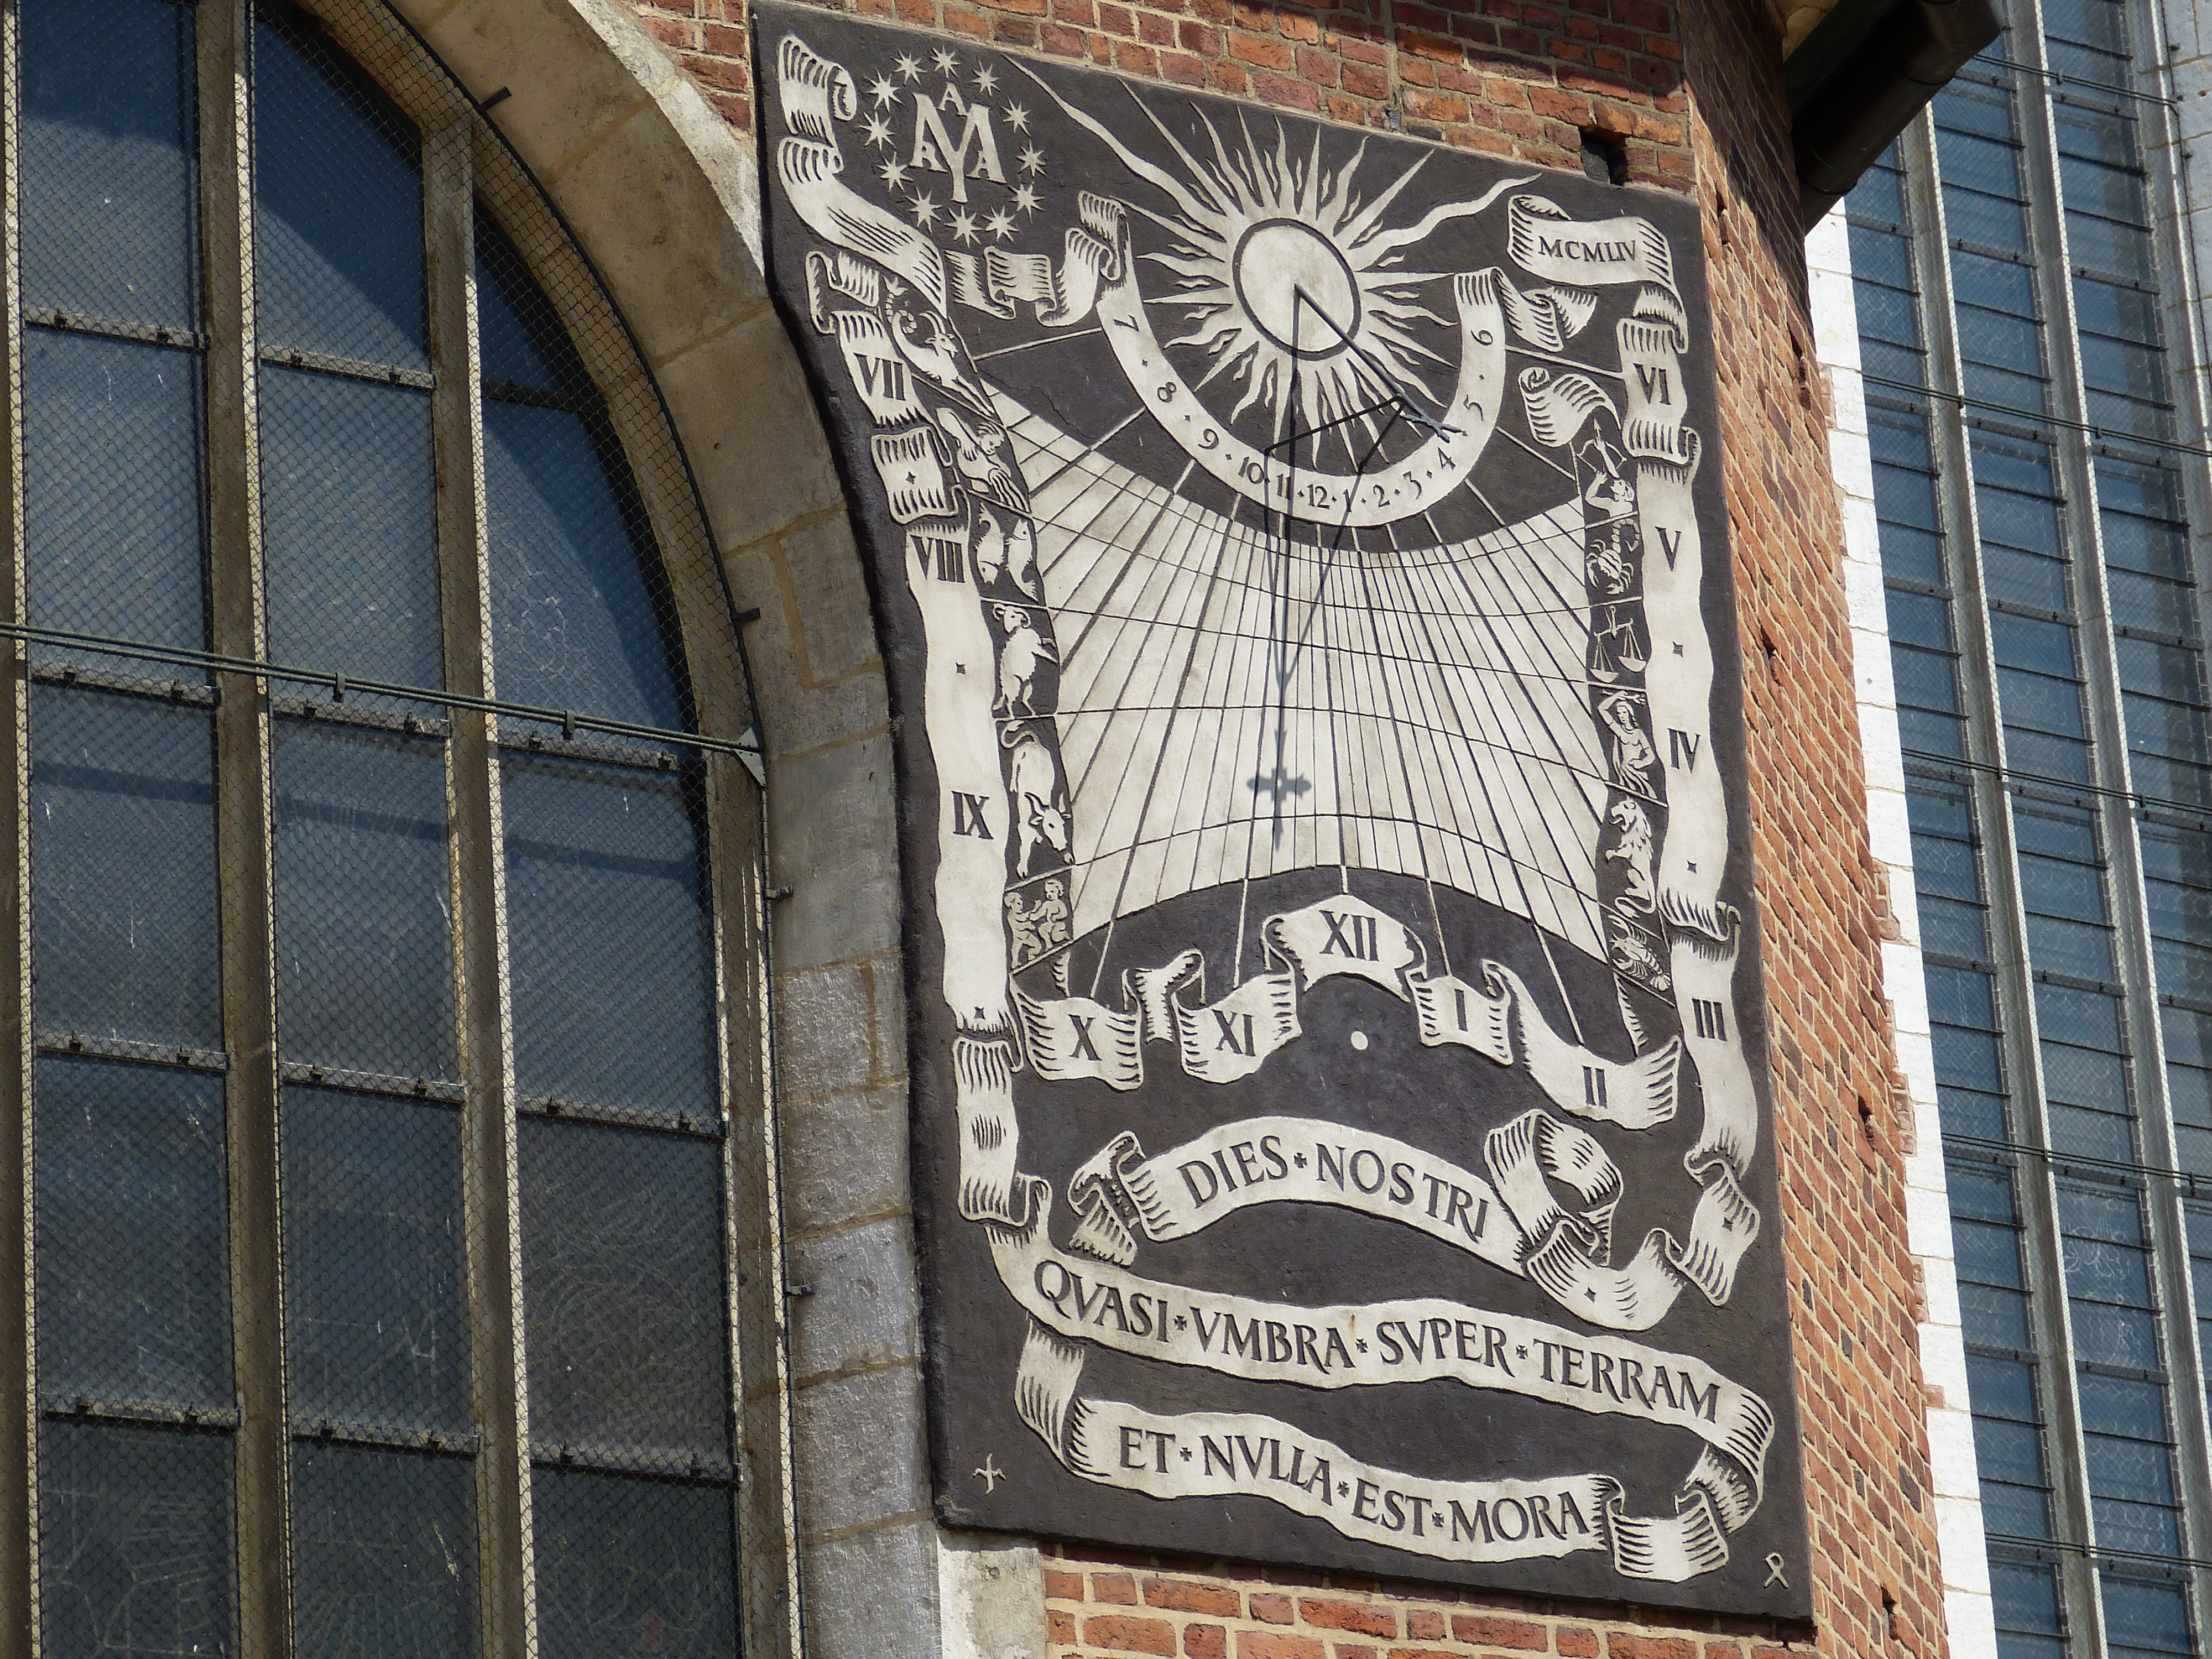
window, clock, time, city, wall, church, street art, old town, art, poland, krakow, sundial, st mary's church